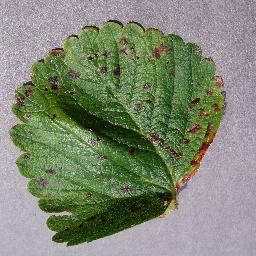
Label: Strawberry___Leaf_scorch